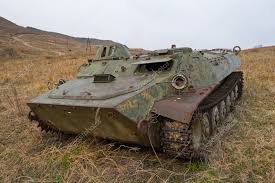
Label: MT_LB